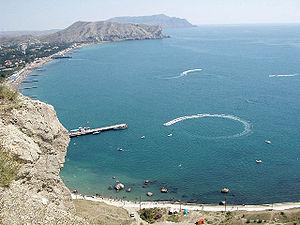
Soudak est une ville de Crimée, et une station balnéaire sur la mer Noire. Sa population s'élevait à 15 457 habitants en 2013.